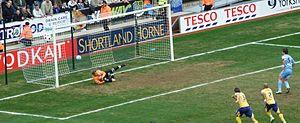
Le Leicester City Football Club, aussi connu sous le nom de The Foxes est un club de football anglais basé à Filbert Way à Leicester, au King Power Stadium. Le club joue actuellement en Premier League, première division anglaise, après son titre de champion de Football League Championship en 2013-2014 synonyme de retour au plus haut niveau après dix ans d'absence.
James Ashley Chambers, né le 20 novembre 1980 à Sandwell, est un footballeur anglais qui évolue au poste de défenseur à Walsall.